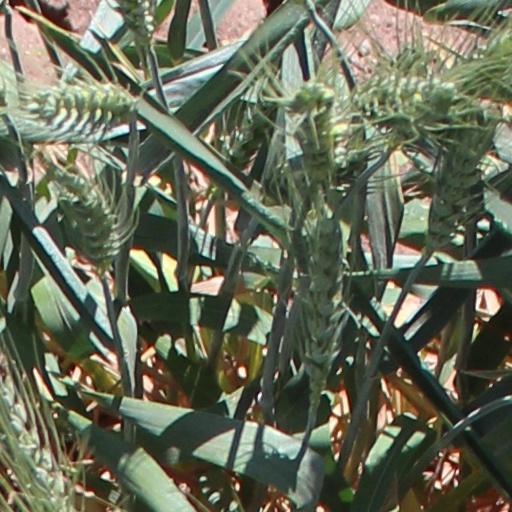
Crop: wheat